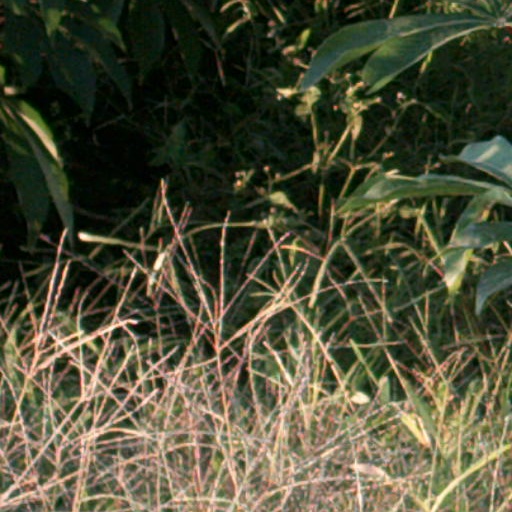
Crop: cassava